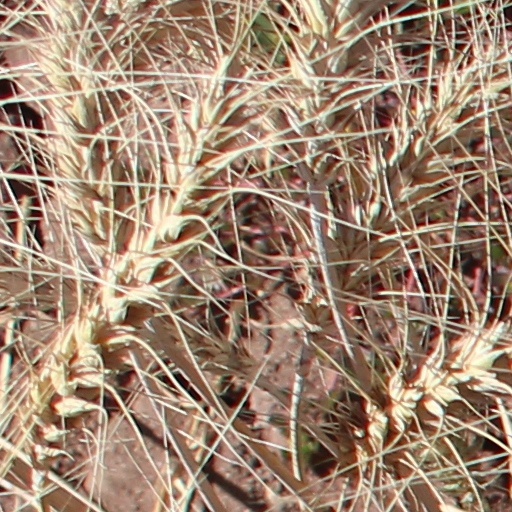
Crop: wheat